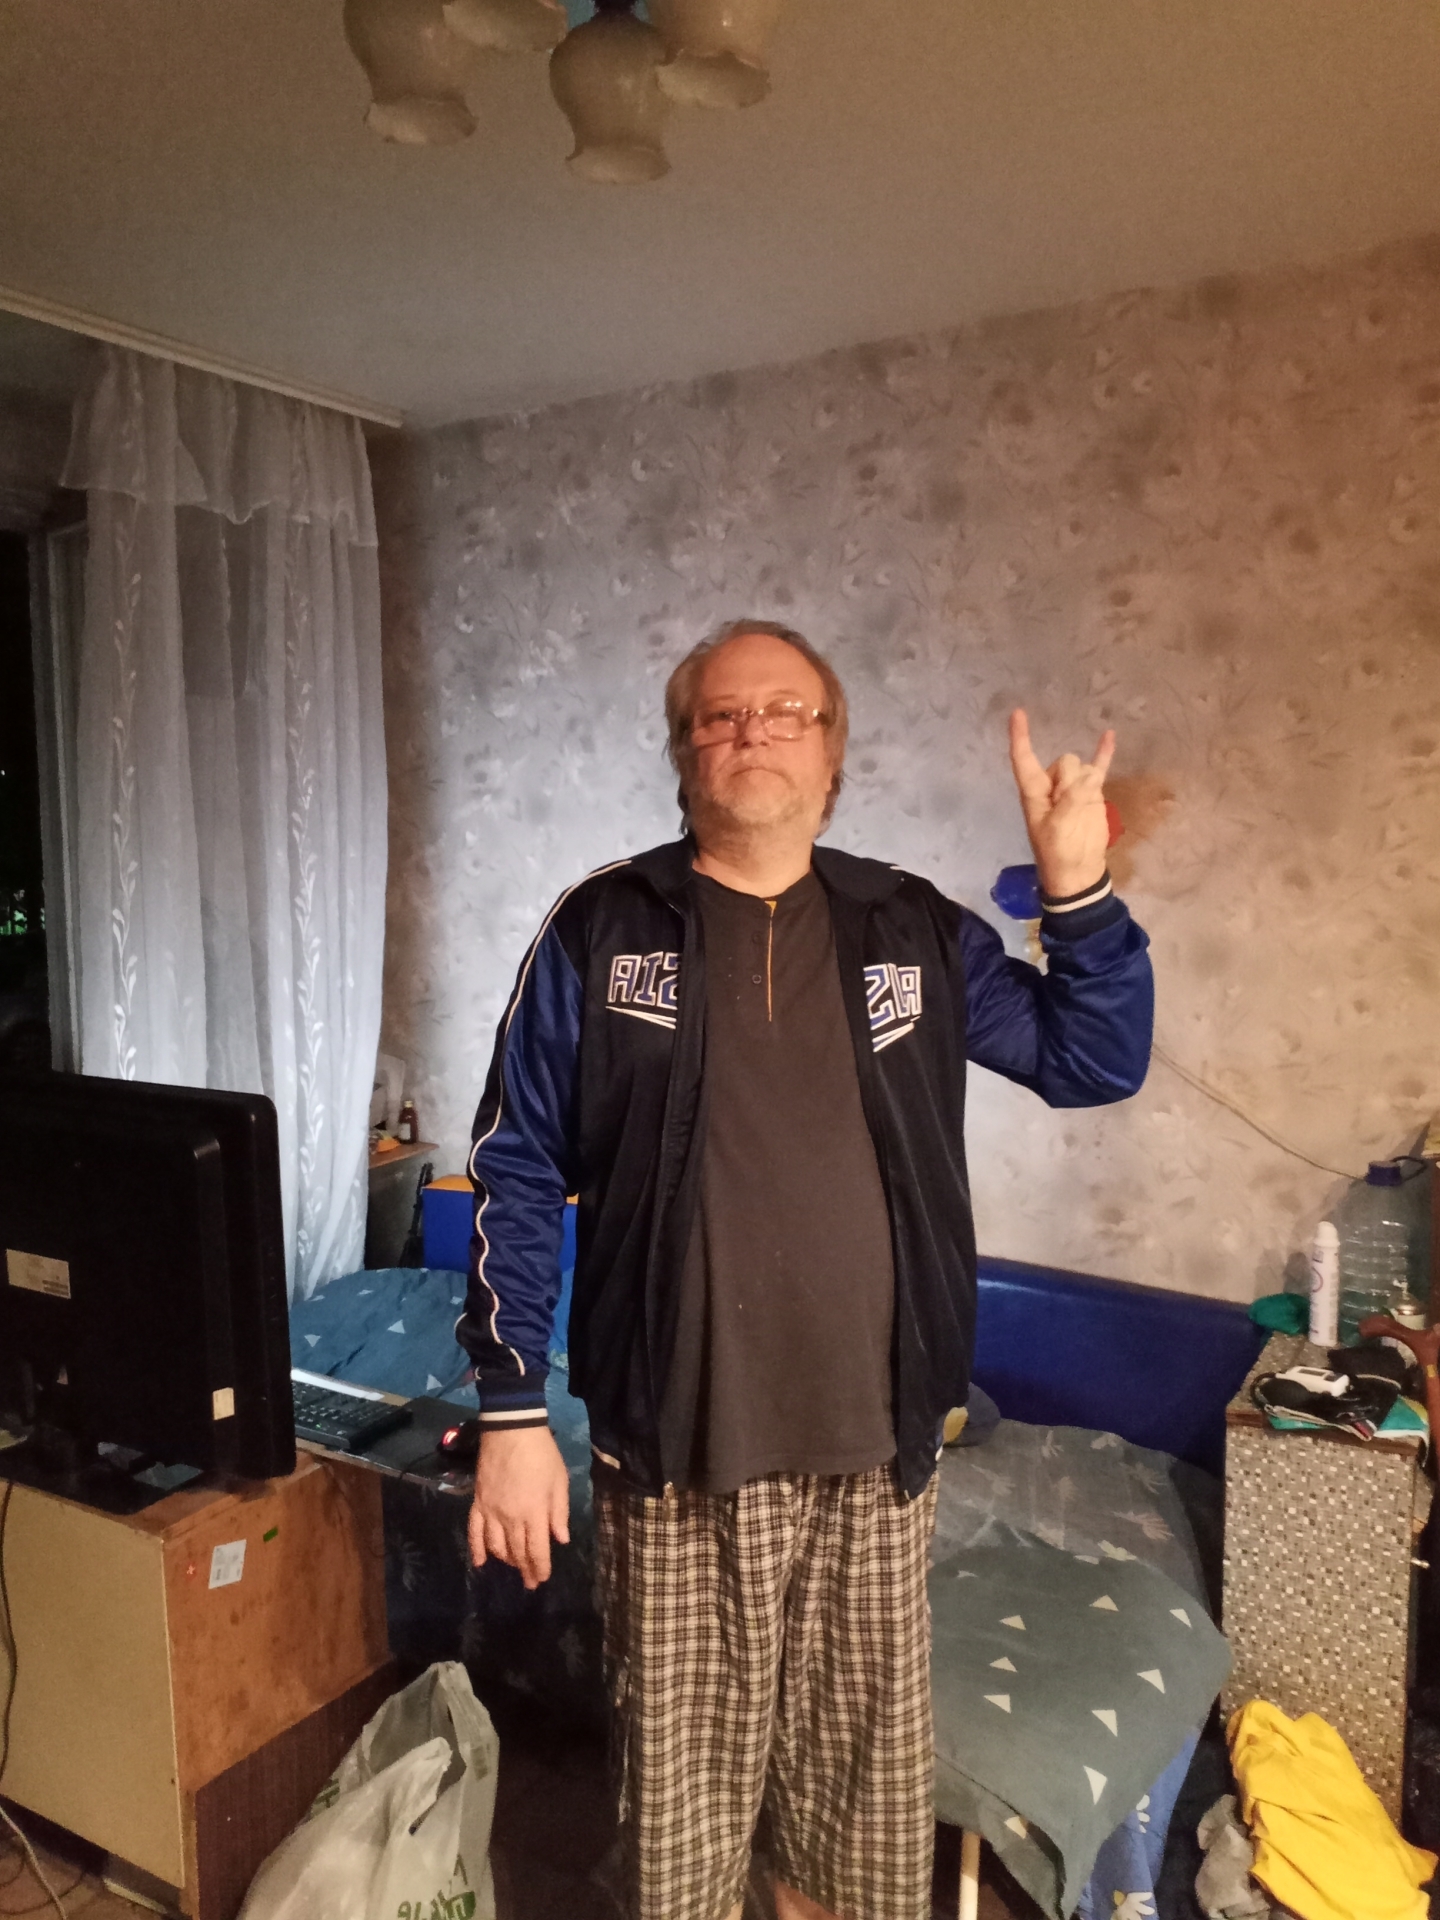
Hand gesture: rock